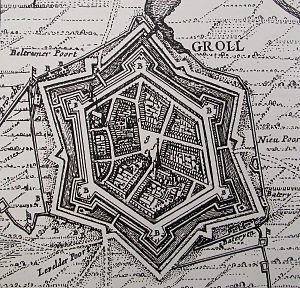
Le siège de Groenlo ou de Grolle est un siège subi par la ville de Groenlo, alors ville espagnole, de la part de l'armée des Provinces-Unies, sous le commandement de Frédéric-Henri d'Orange-Nassau, durant la guerre de Quatre-Vingts Ans.